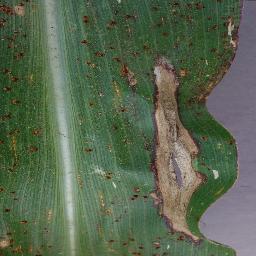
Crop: corn
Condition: (maize)_northern_blight